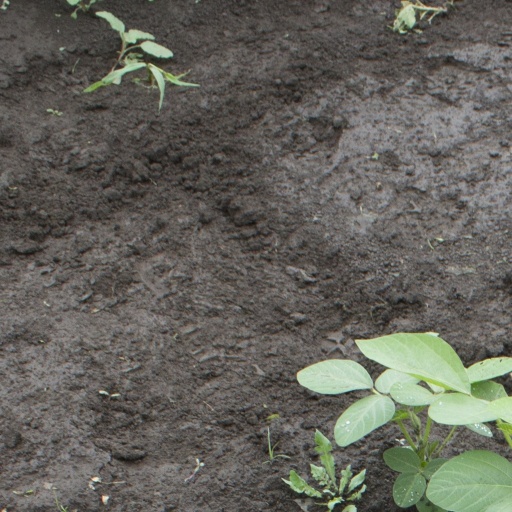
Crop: soybean